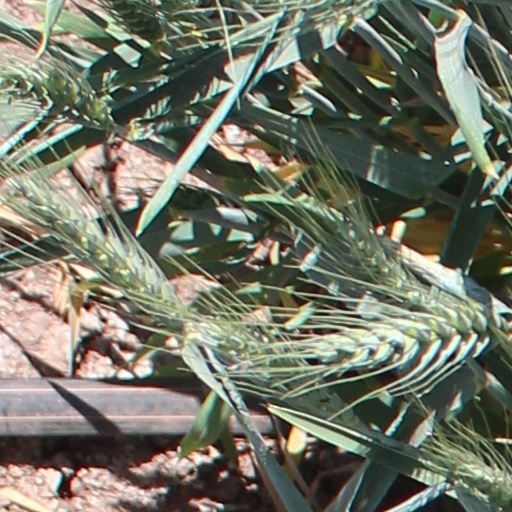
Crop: wheat